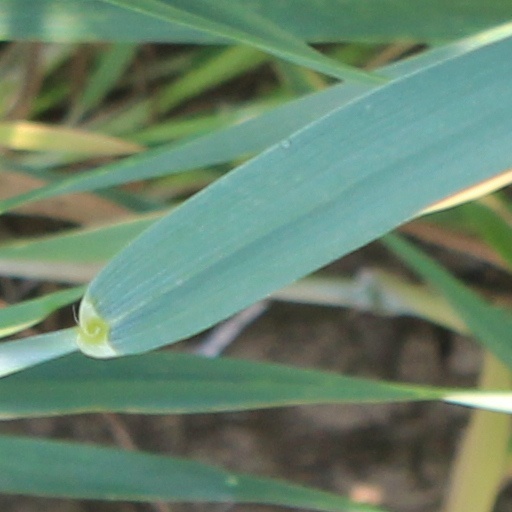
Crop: wheat